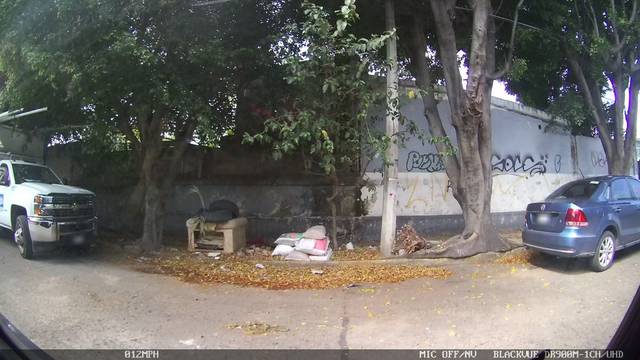
Region: Mexico
Coordinates: 20.648, -103.373